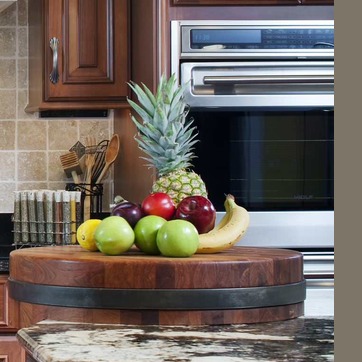
Material: food